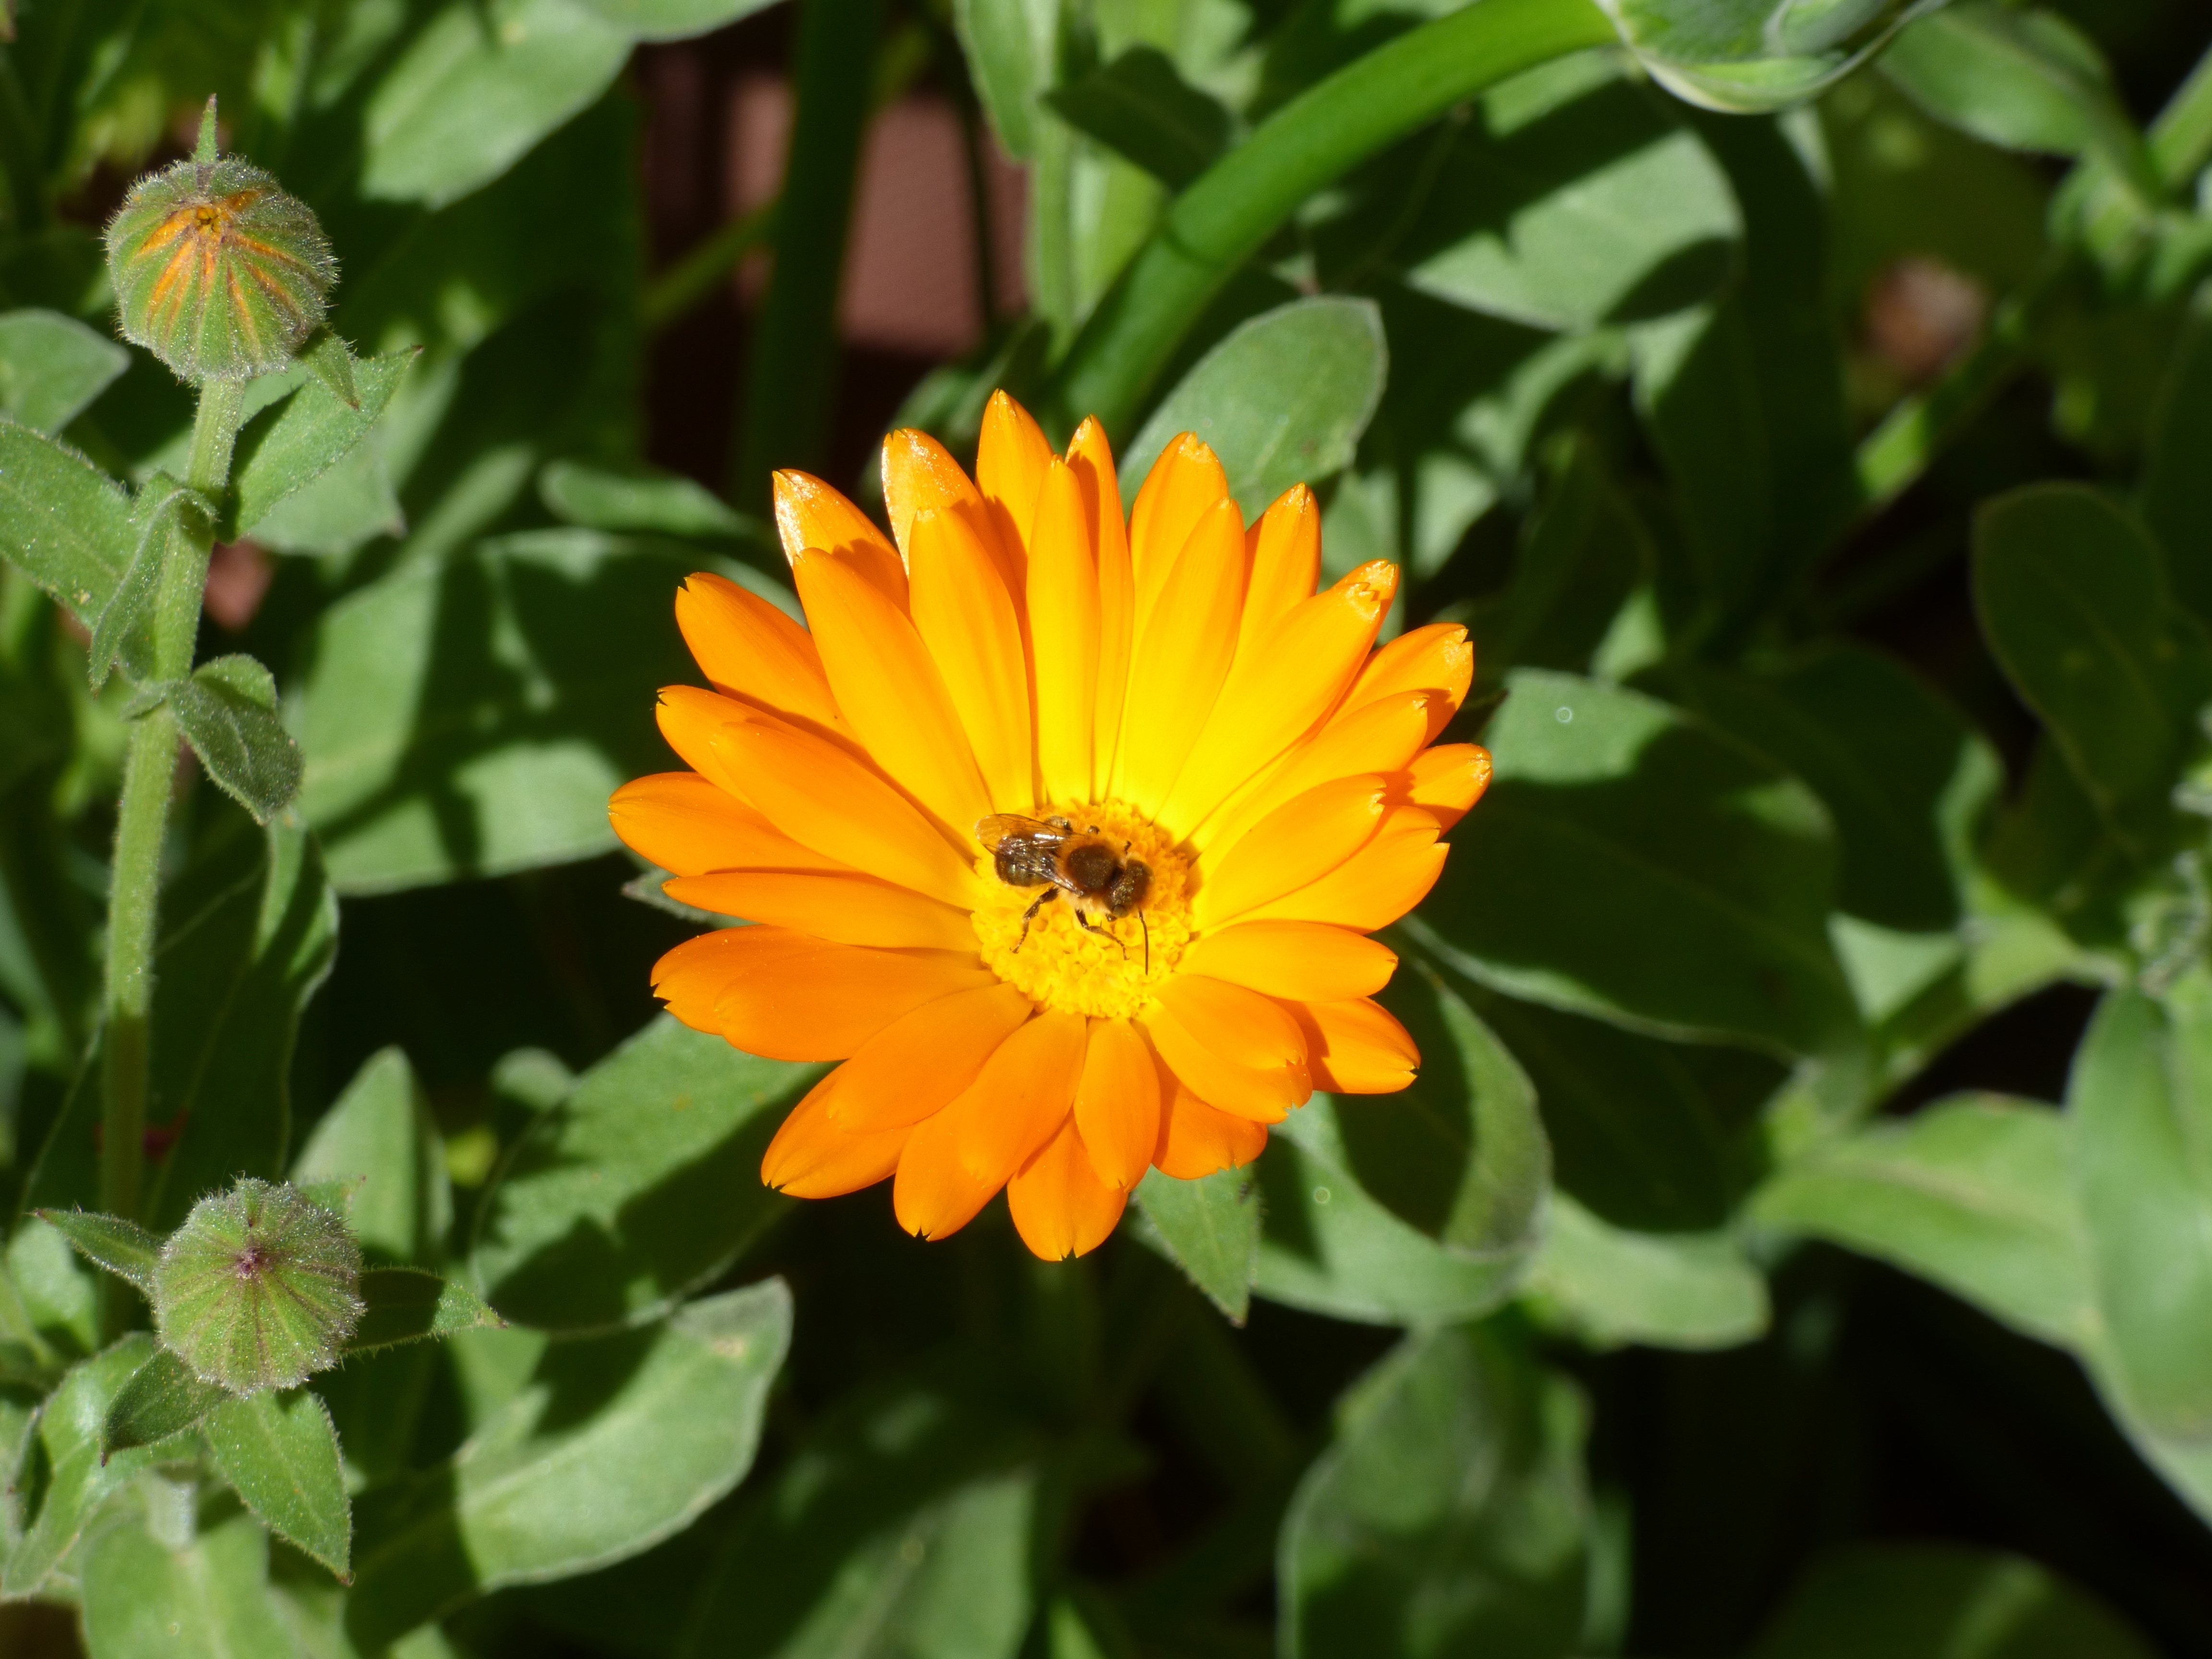
nature, plant, flower, petal, floral, pollen, spring, green, herb, insect, botany, yellow, garden, flora, wildflower, petals, bee, nectar, macro photography, flowering plant, daisy family, calendula, annual plant, land plant